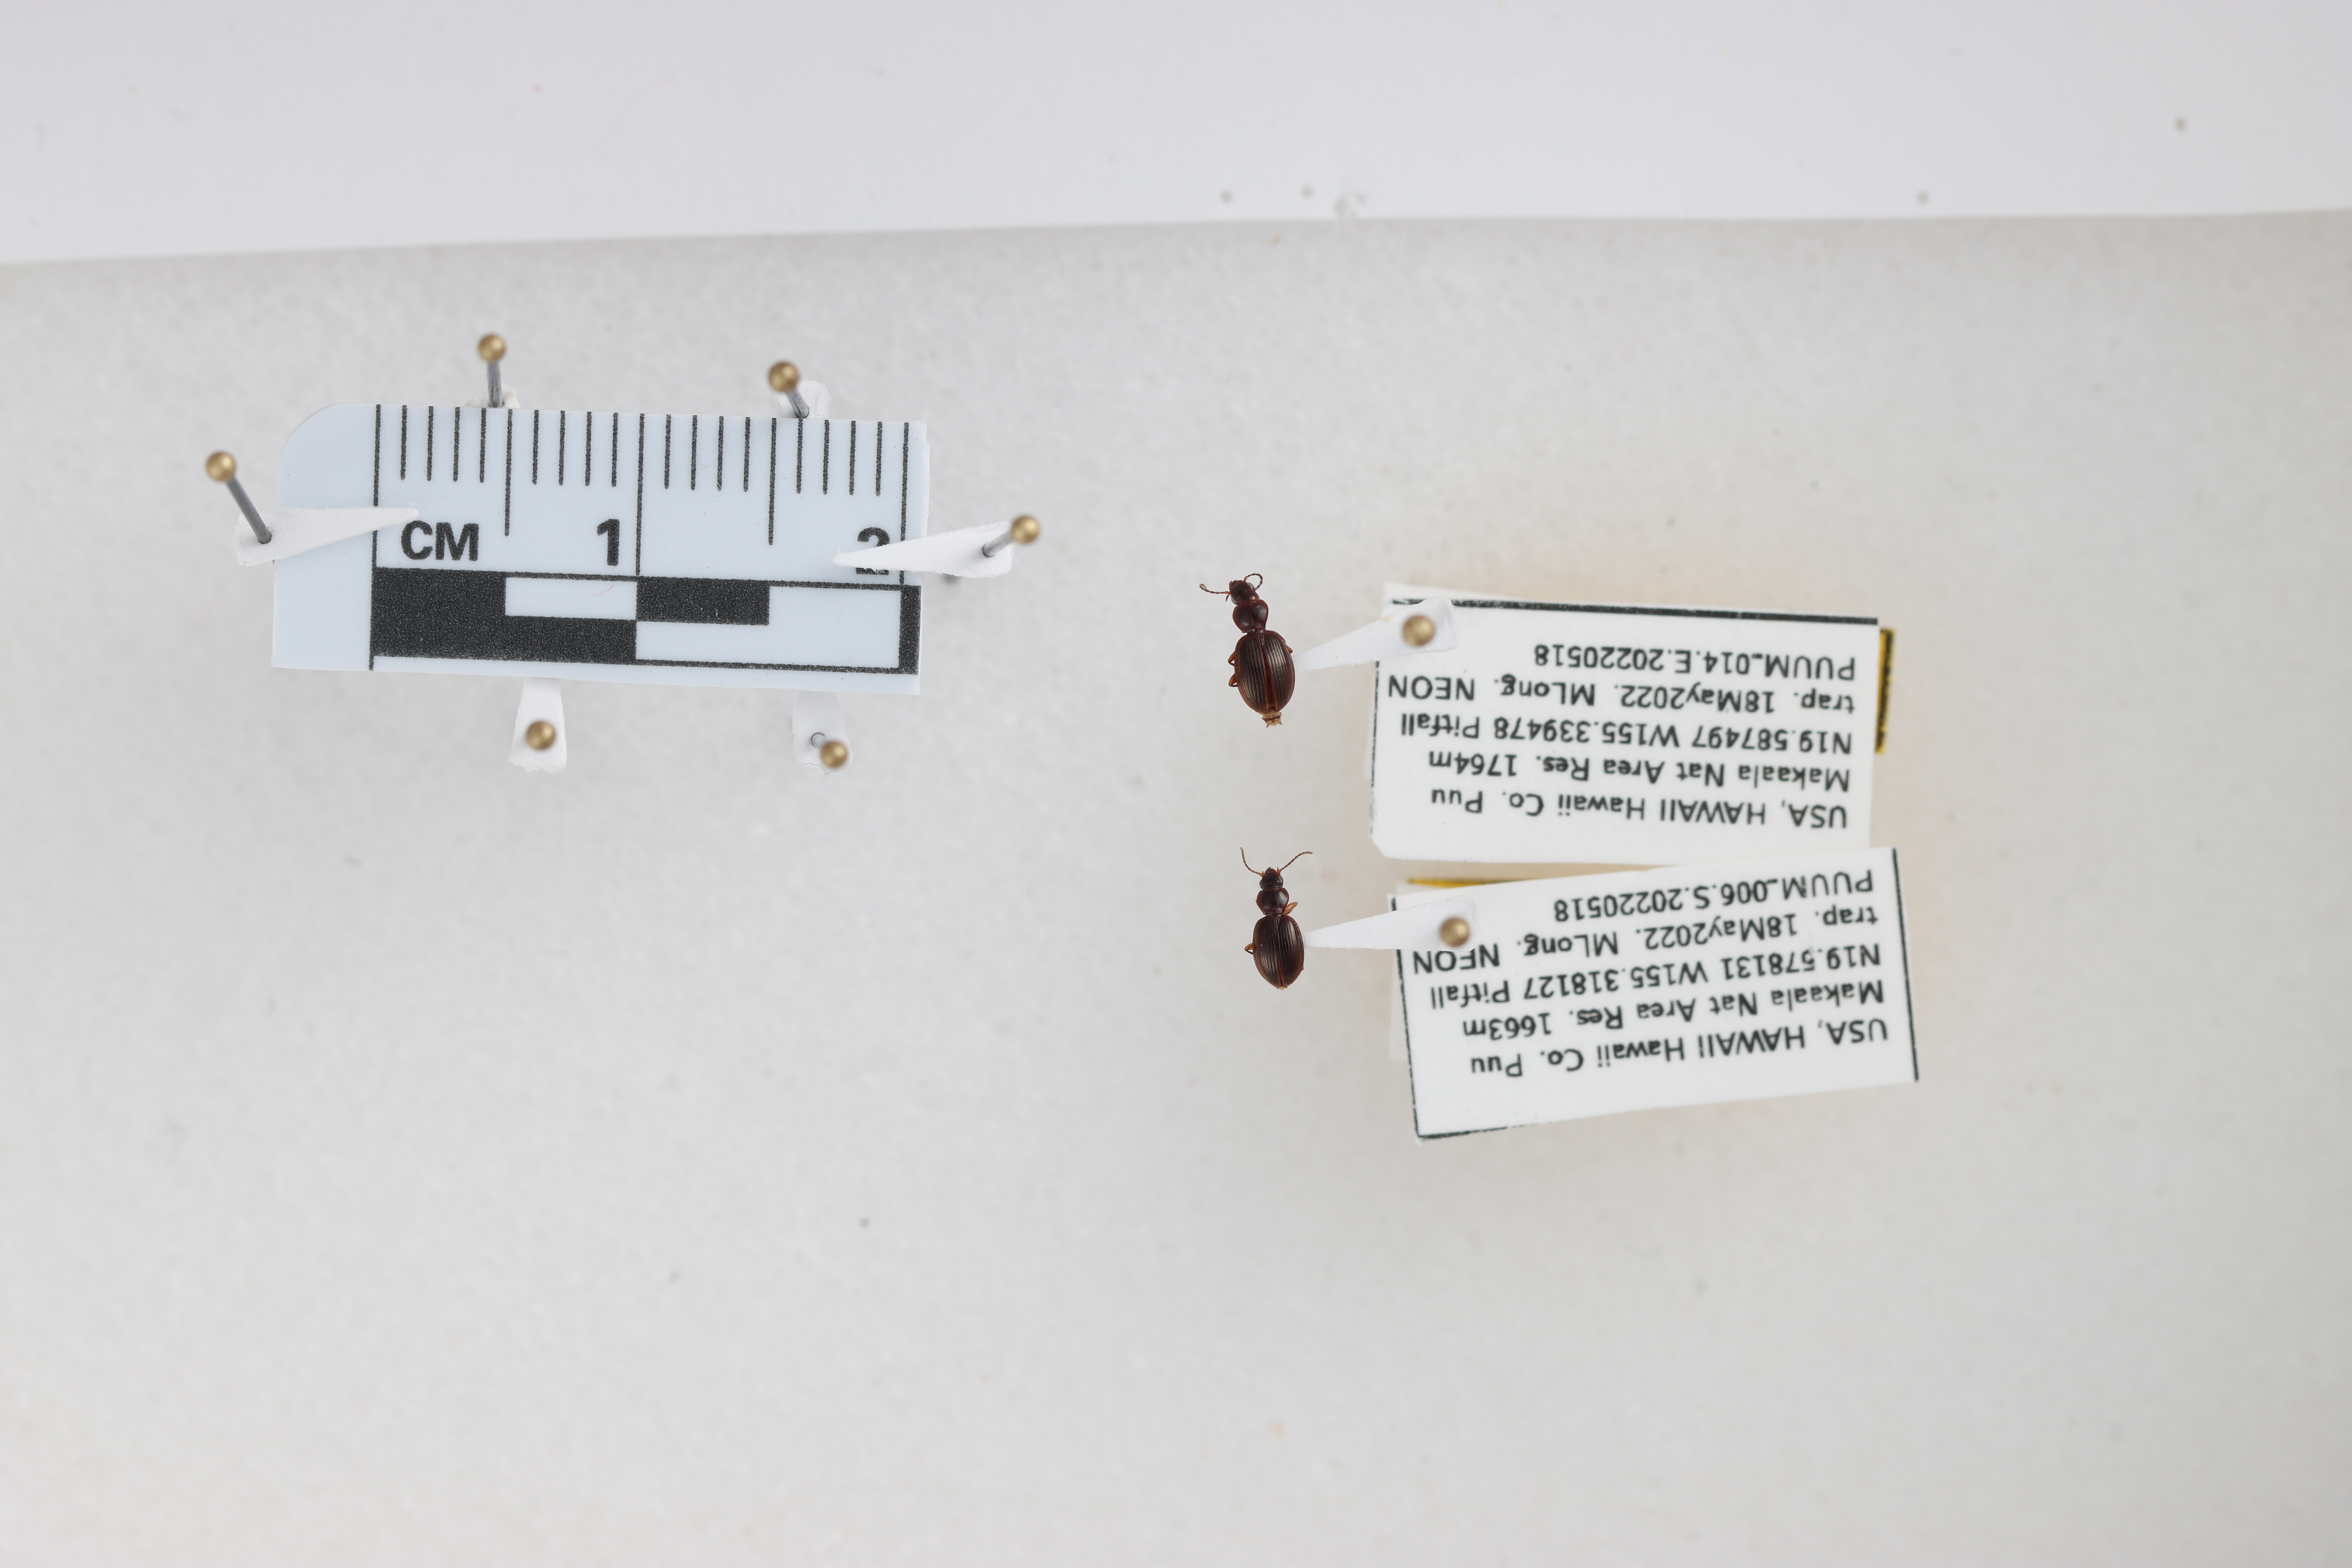
Beetle 1 — elytra length: 0.3 cm, elytra max width: 0.207 cm, basal pronotum width: 0.092 cm

Beetle 2 — elytra length: 0.263 cm, elytra max width: 0.189 cm, basal pronotum width: 0.081 cm